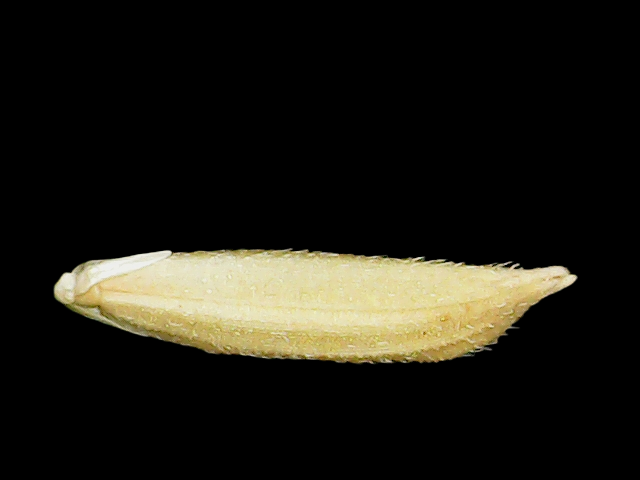
Rice variety: Binadhan25